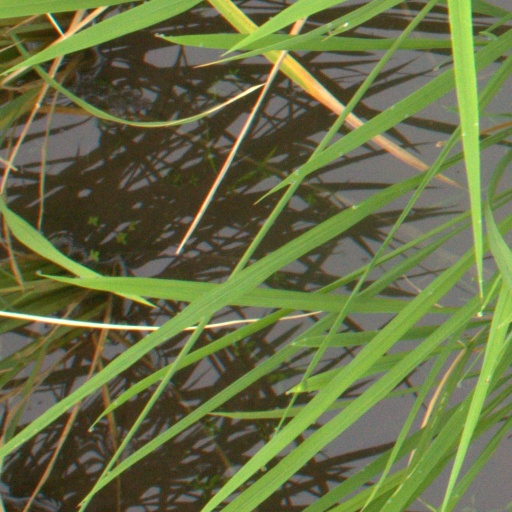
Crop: rice